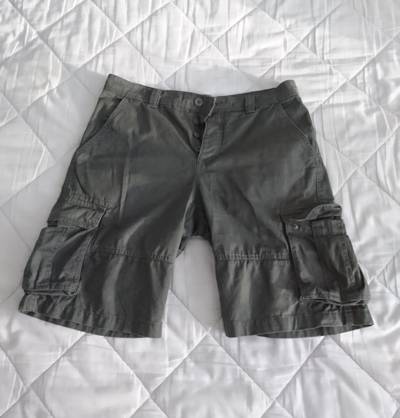
Waste category: clothes